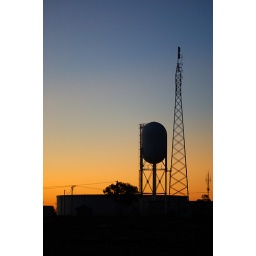
Don't know what these structures are for, but they silhouette well against the orange and blue skies during dusk.